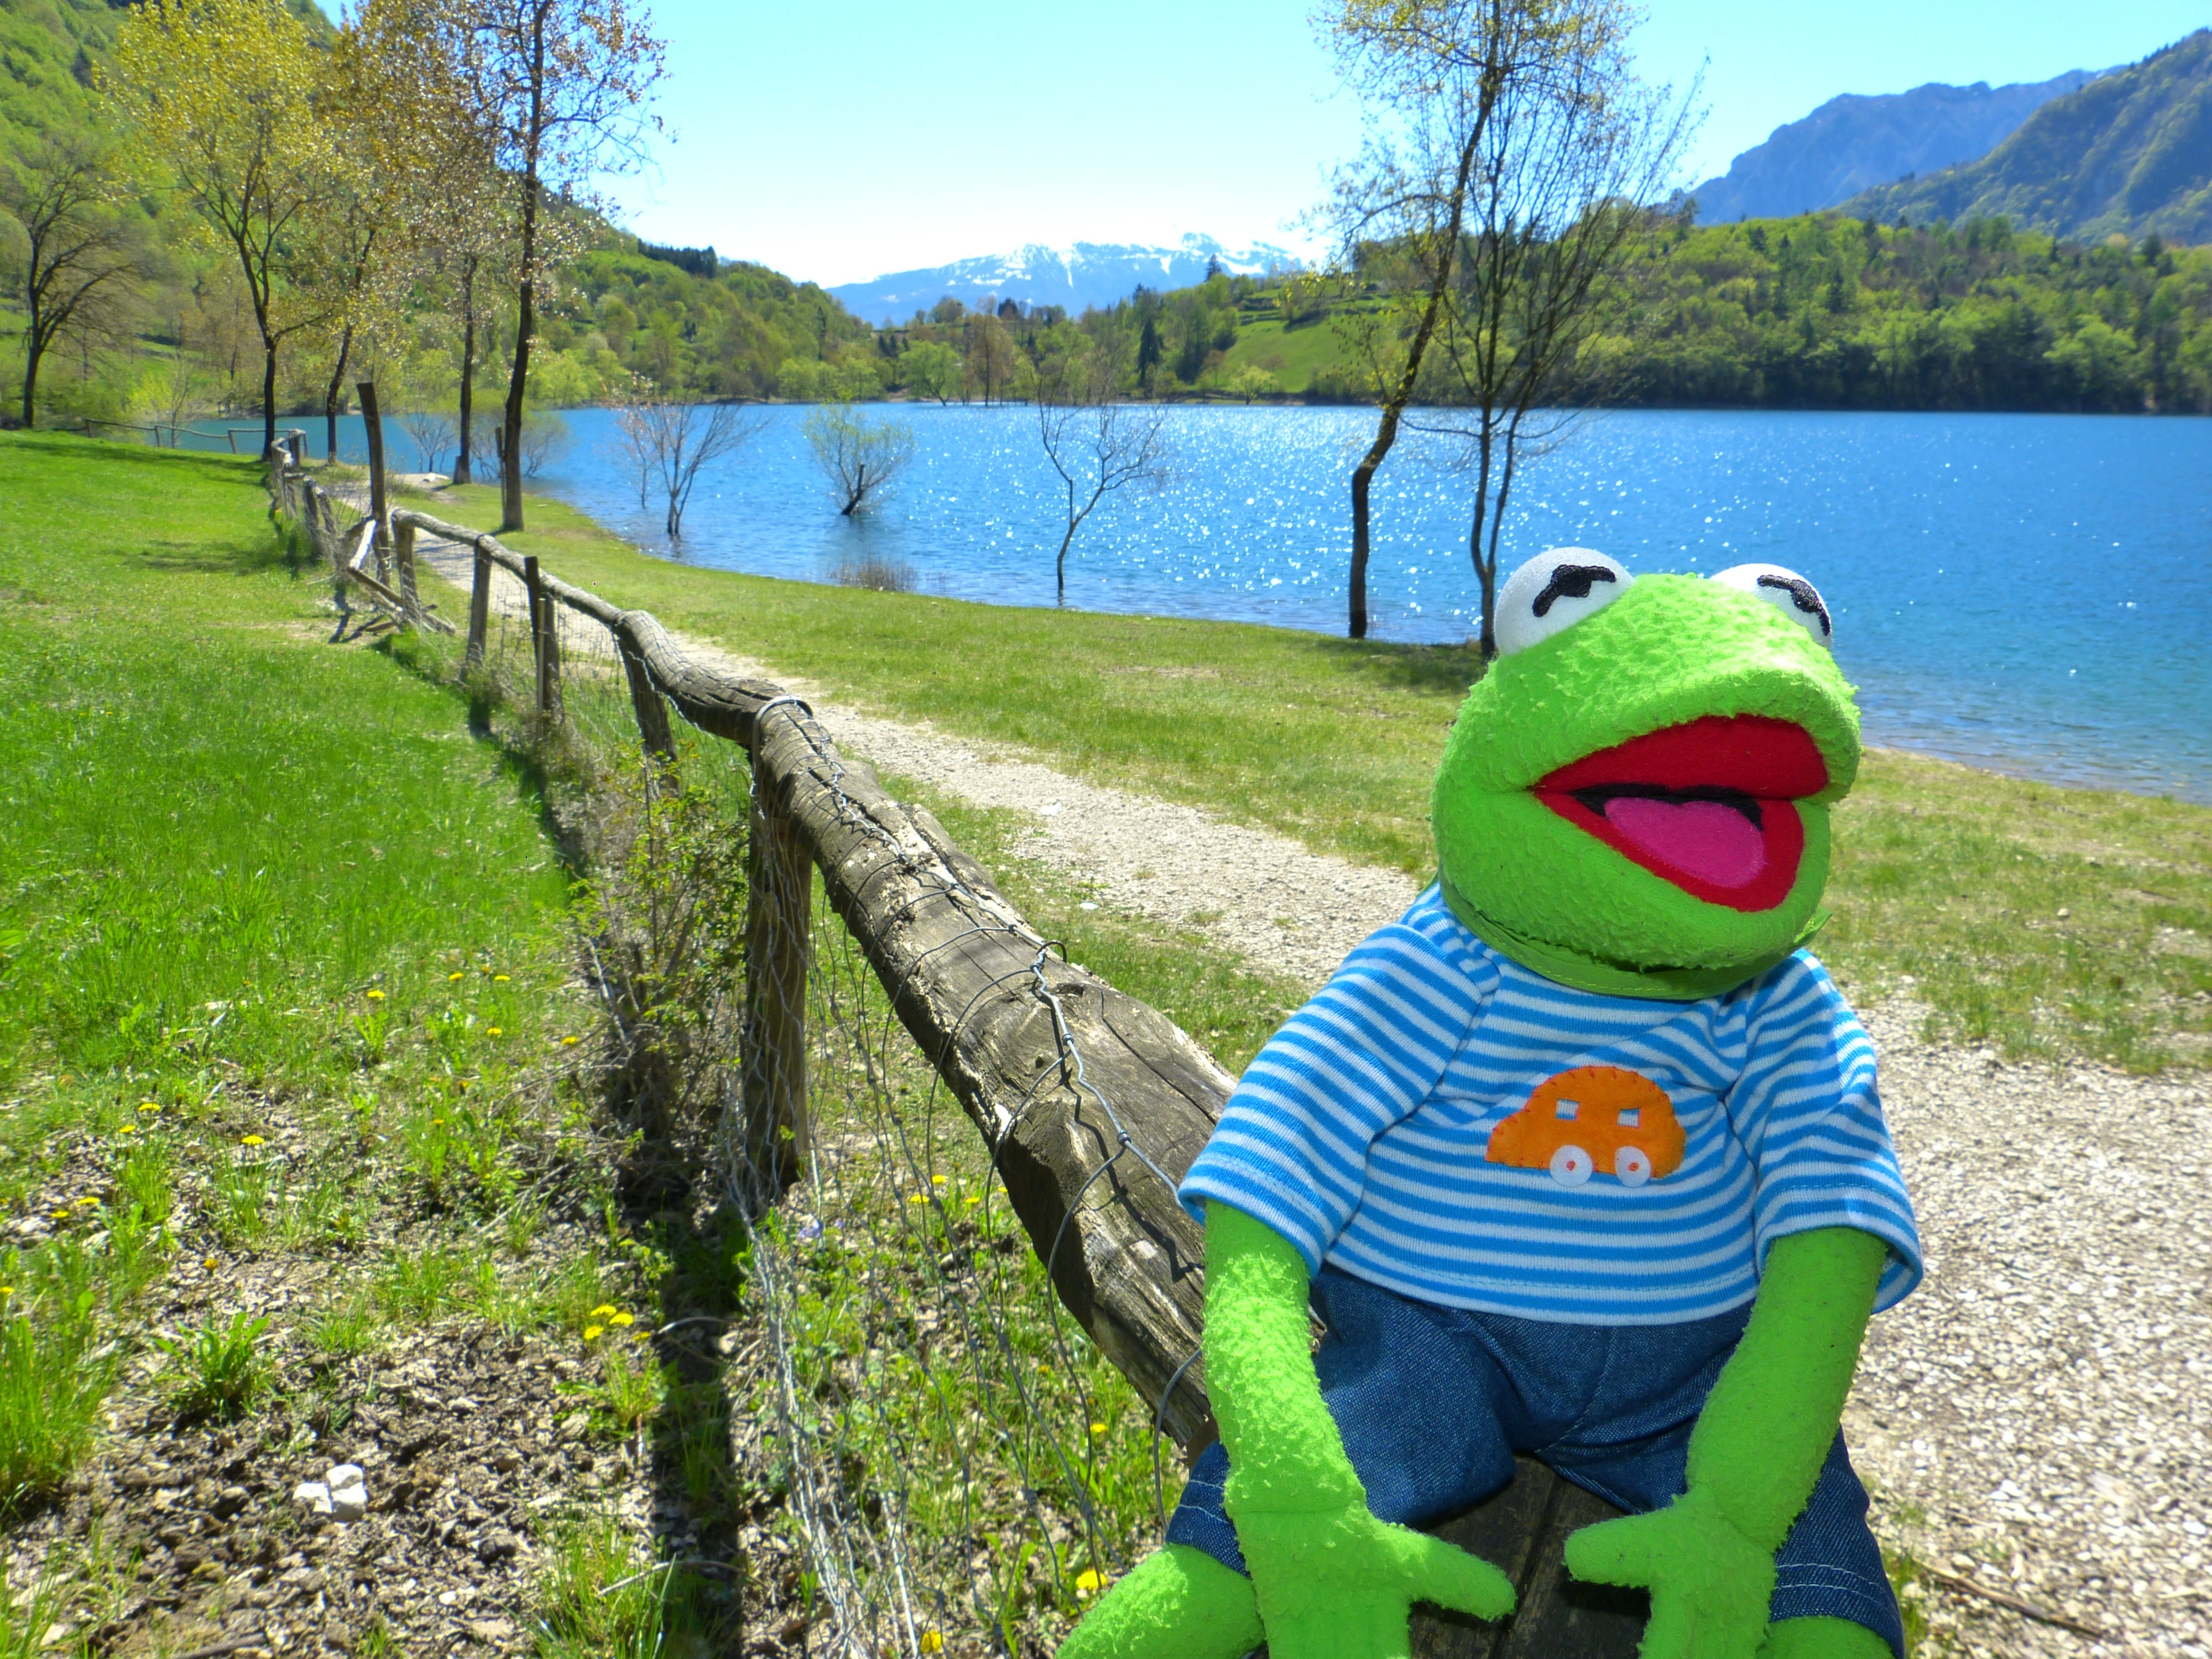
landscape, tree, water, nature, grass, plant, trail, lawn, meadow, vacation, pond, green, italy, reservoir, frog, tourism, leisure, trees, sunny, bank, fun, mountains, promenade, kermit, away, tenno lake, lago di tenno